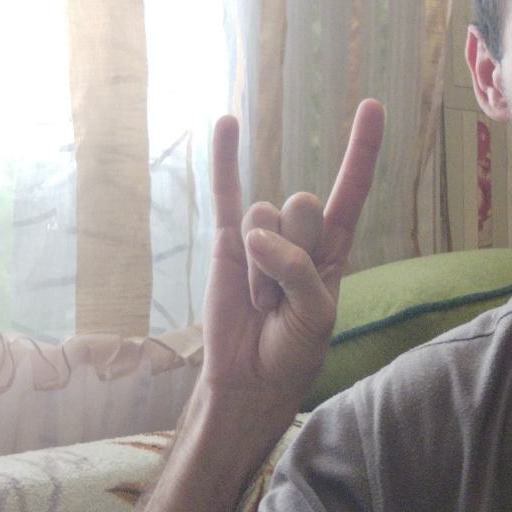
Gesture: rock